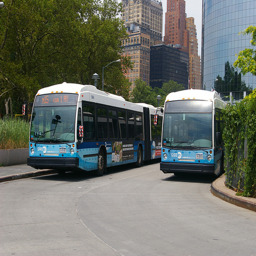
a couple of buses that are parked out on a road
two city transit buses coming around a curb on the street
Two buses side by side while entering an intersection.
Several buses parked at an intersection near the city.
Two buses are next to each other in the street.